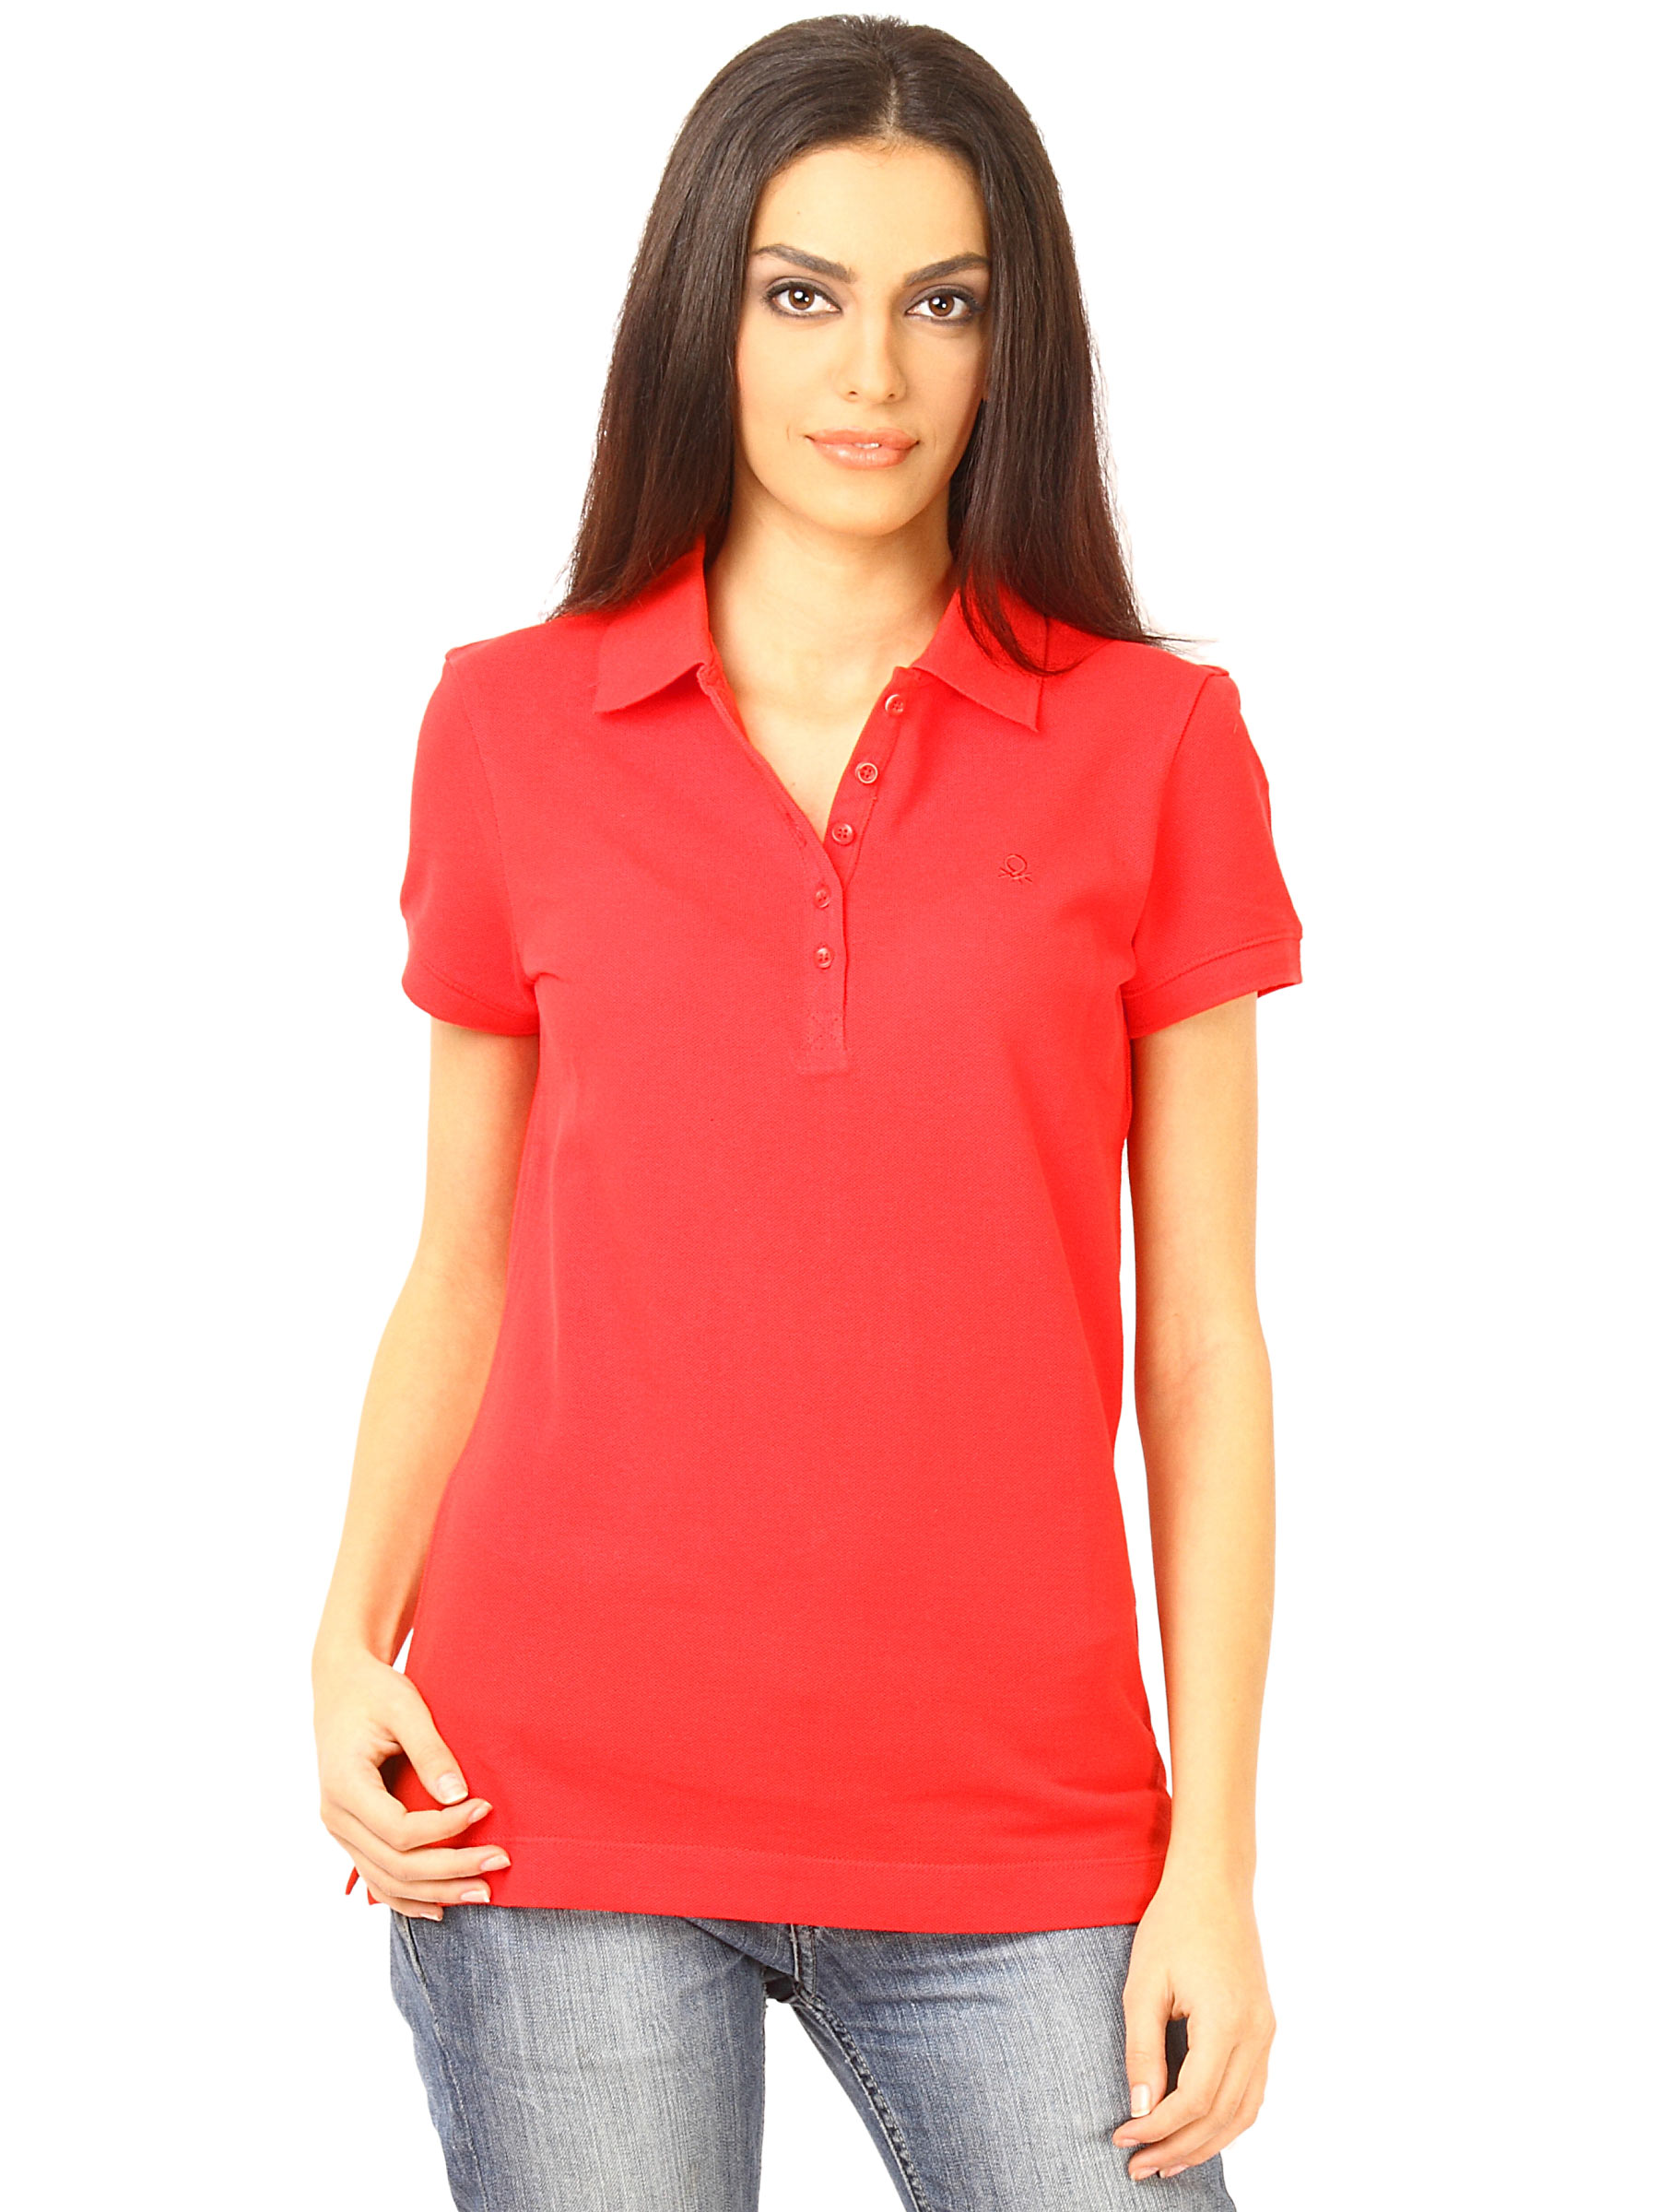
United Colors of Benetton Women Red Polo T-shirt
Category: Apparel / Topwear / Tshirts
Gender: Women
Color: Red
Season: Fall 2011
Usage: Casual